Jennifer Grey

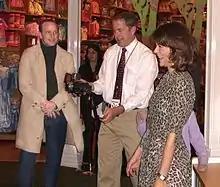
Grey with her then-husband, actor Clark Gregg (far left) at the November 30, 2010 "Epic Mickey" launch party

On August 5, 1987, Grey suffered severe whiplash in a car collision in Tempo, Northern Ireland, while vacationing with actor Matthew Broderick, whom she had begun dating in semi-secrecy during the filming of "Ferris Bueller's Day Off". The crash, the event through which their relationship became public, occurred when Broderick, at the wheel of a rented BMW, crossed into the wrong lane and collided head-on with a Volvo driven by a local mother and daughter, Margaret Doherty, 63, and Anna Gallagher, 28, who were killed instantly. Broderick was convicted of careless driving and fined $175. "Dirty Dancing" was released a few weeks after the collision, catapulting Grey to fame. But she has said that her grief and survivor's guilt over the crash prevented her from enjoying the film's success and led her to withdraw from acting for some time.